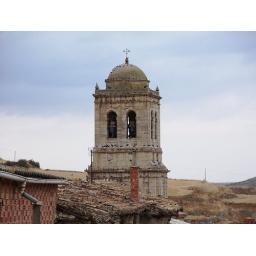
church tower in Hontanas